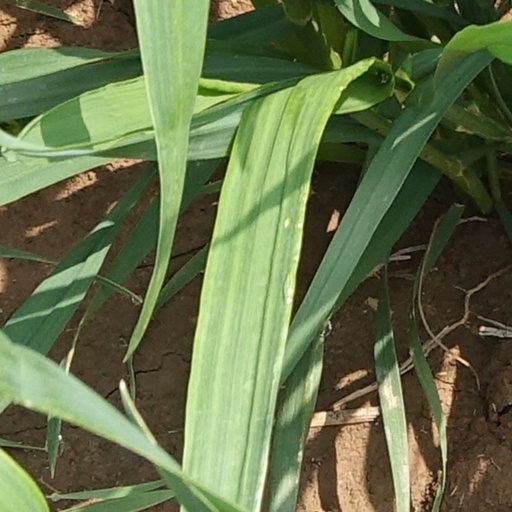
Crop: wheat